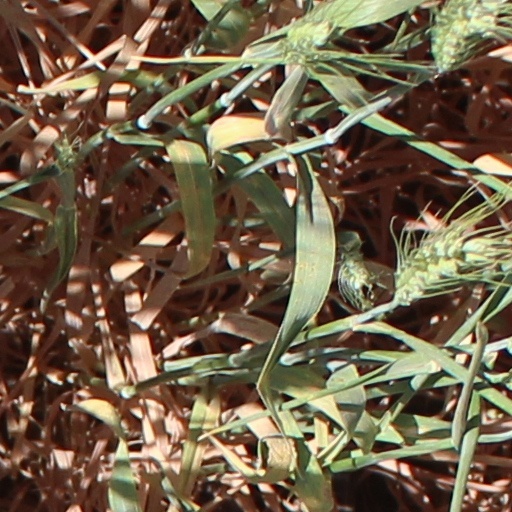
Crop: wheat